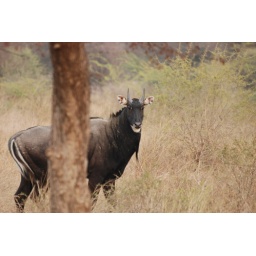
72 - We saw no tigers in Ranthambore National Park, but lots of other animals